Bihari culture

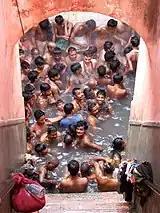
Hindus bathing in the hotsprings at Lakshmi Narayan Mandir, Rajgir. In ancient times, hot springs used to be the site of the Tapodarama, a Buddhist monastery at the time of Gautama Buddha. It is said that King Bimbisara also used to bathe here sometimes.

Durga puja is the second big festival of Bihar. Here, it is celebrated for ten days. People do fasts. All married women perform "Saanjh" which means "Sandhya Arti" and "khoecha" is given to the goddess. Traditionally, in Bihar when a daughter comes to her father's house "khoecha" is given to her by her mother. It is believed that goddess Durga comes to her "Maayka" from her "Sasural" every year. Whole cities and villages are decorated with beautiful lights and pandals are created for this grand occasion. During ten days of fasting pure vegetarian dishes are cooked in households. These dishes do not contain onion and garlic. Ritually, "kanya pujan" is performed on the auspicious day of "Ashtami" and "Navami". On "Dashami" the "Visarjan puja" is performed in which "Jayanti from 'Kalash" is distributed to devotees and "Aprajita Pujan" is performed in which Goddess is worshiped from the vines of a flower named "Aprajita" (Clitoria ternatea). After Puja "Dahi Chhurra" (Curd (India) and Churra) is presented to Goddess Durga. The idols of goddess Durga are immersed in water (also, known as visarjan) on Dashmi or the Day after Dashmi. The visarjan of "Bari Devi ji" and "Choti Devi ji" in Patna and visarjan of "Bari Durga Maharani ji," "Choti Durga ji", "Bari Kali ji", and "Choti Kali ji" in Munger and Jamalpur holds a grand procession.